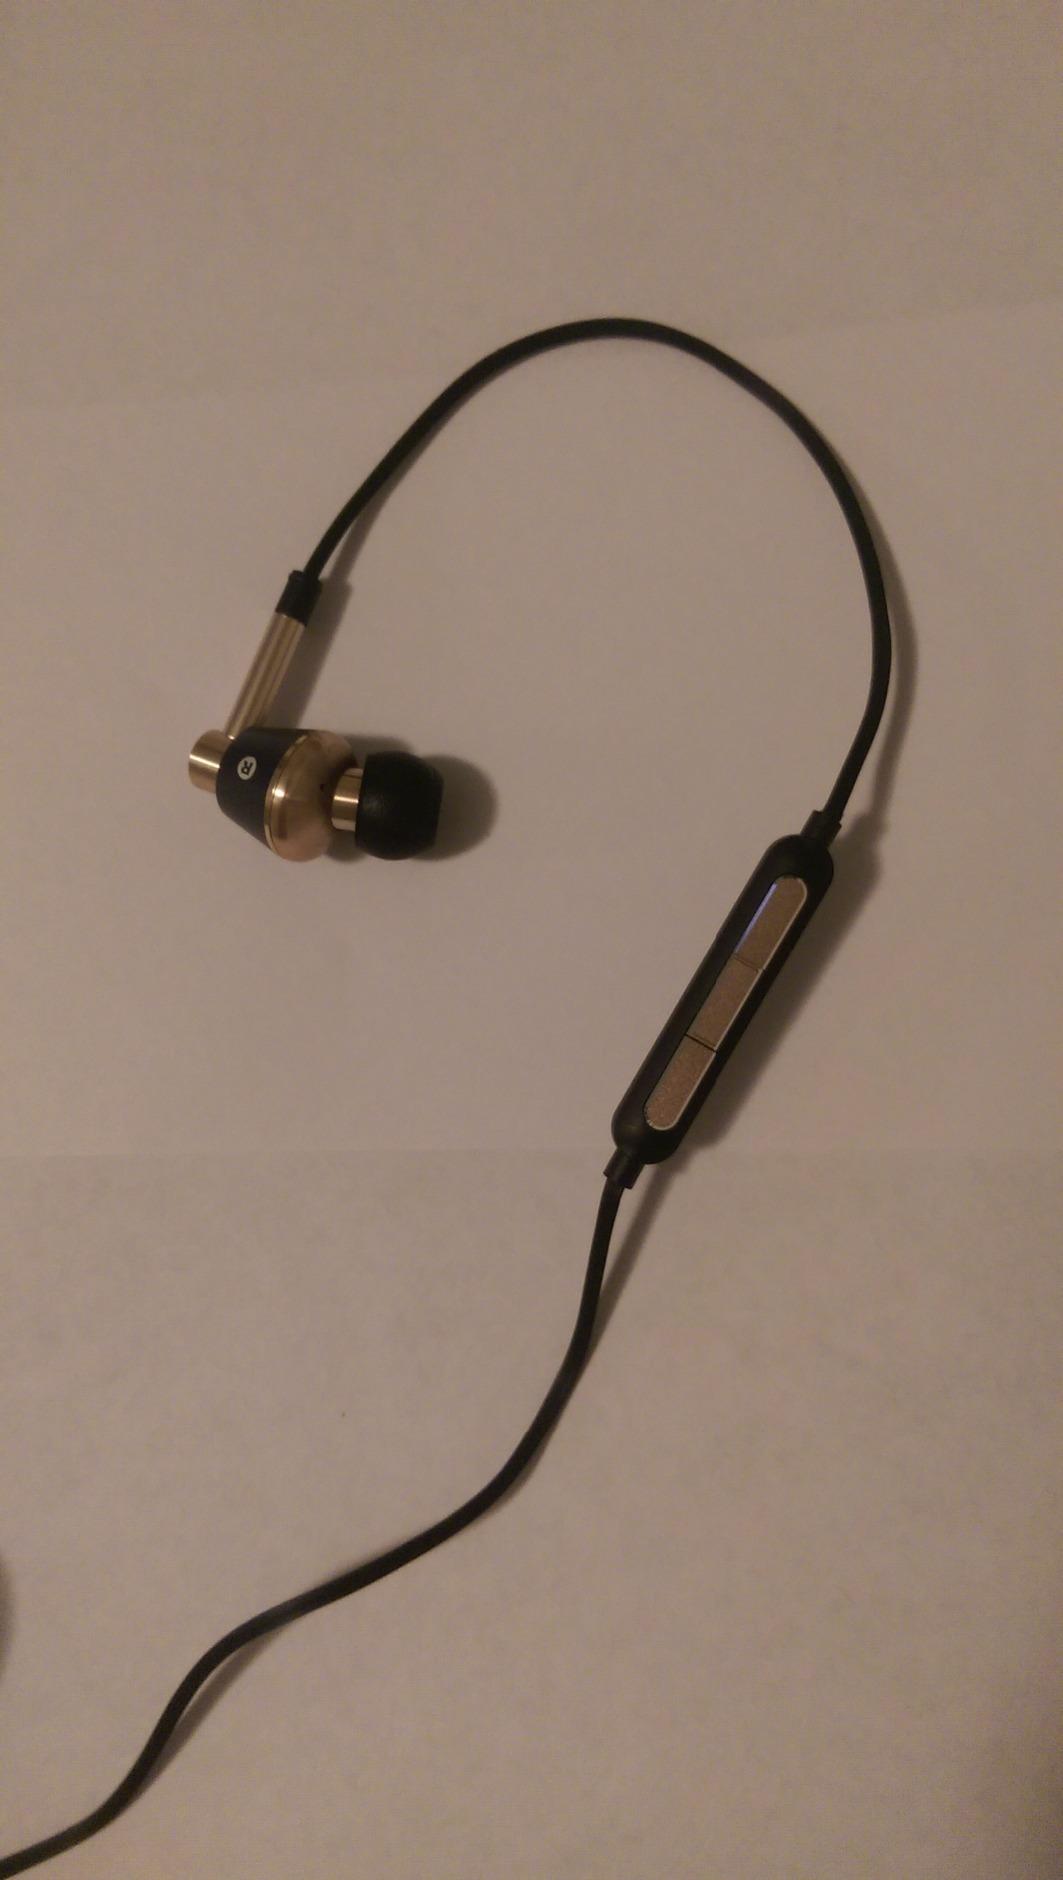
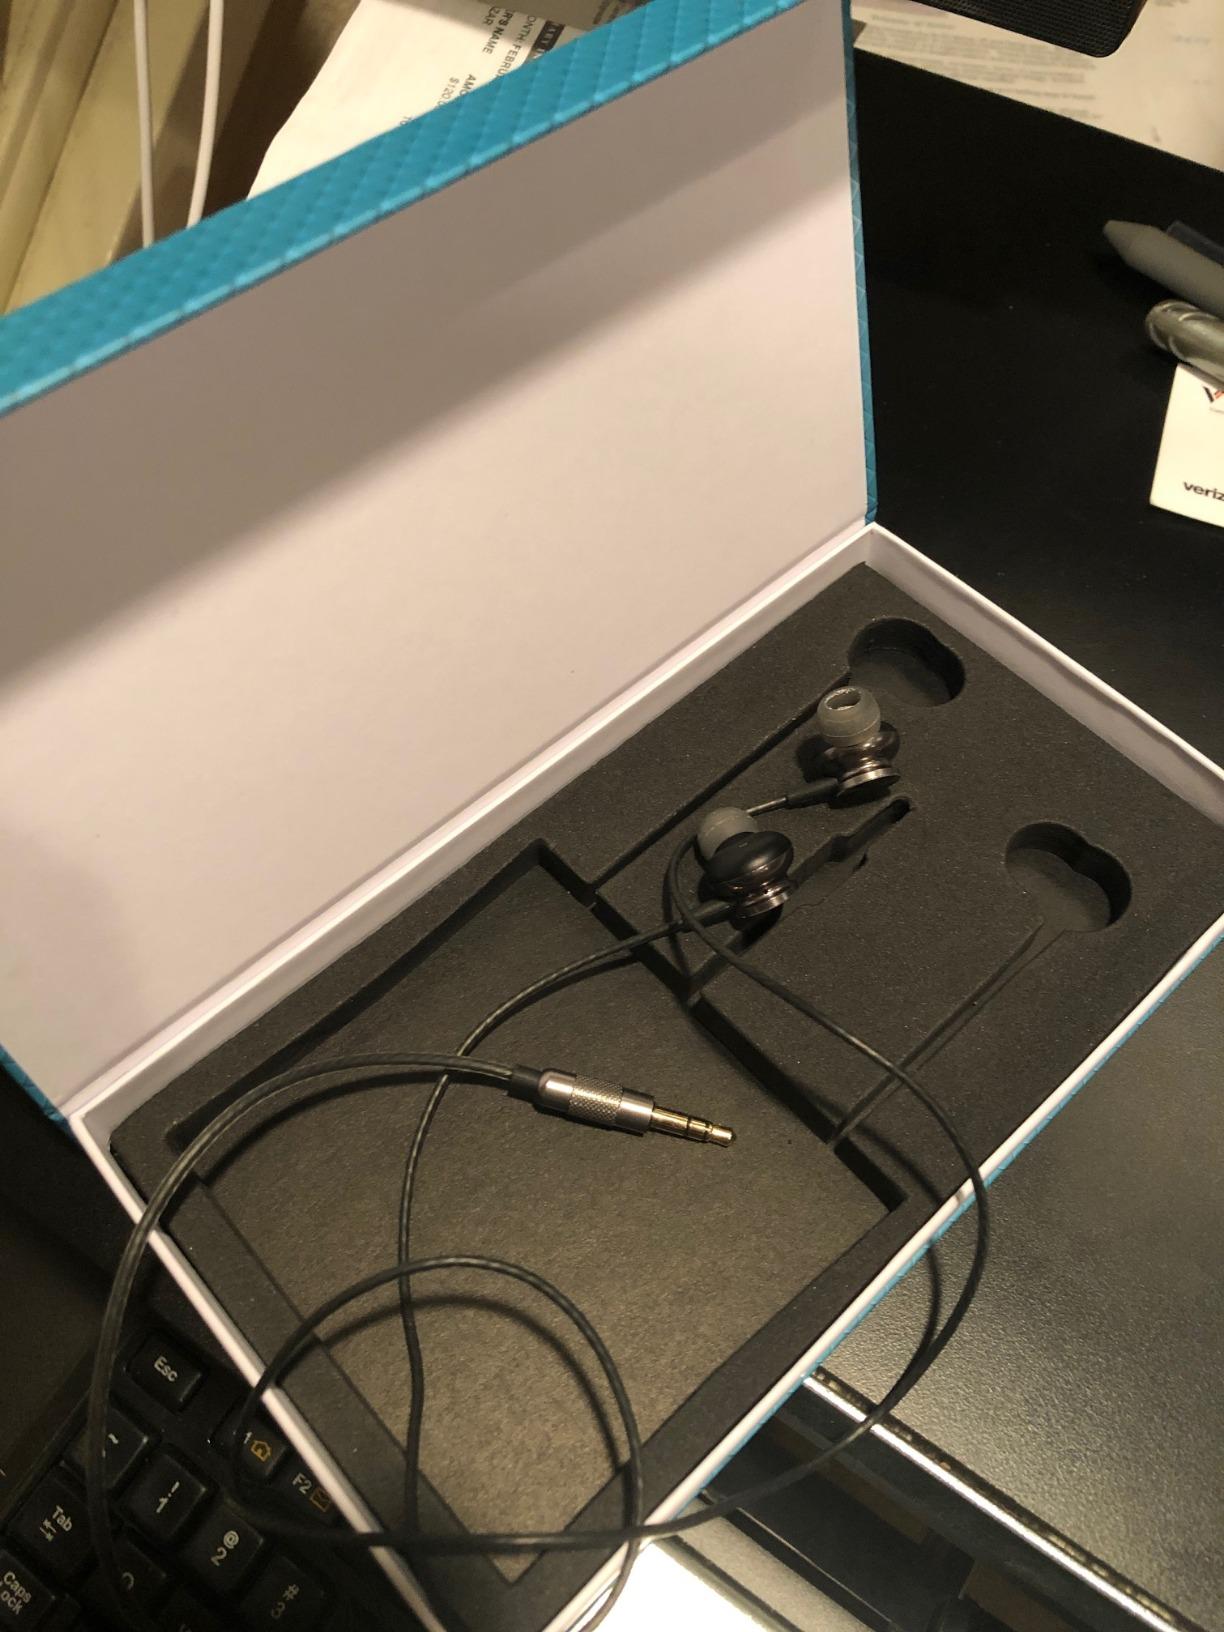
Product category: headphones
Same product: no